InSight

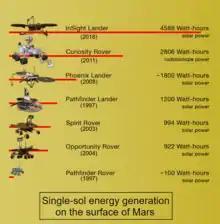
Comparison of single-sol energy generated by various probes on Mars (30 November 2018)

The mission was designed determine if there is any seismic activity, measure the rate of heat flow from the interior, estimate the size of Mars's core and establish whether the core is liquid or solid. This data would be the first of its kind for Mars. It was also expected that frequent meteor airbursts (10–200 detectable events per year for "InSight") would provide additional seismo-acoustic signals to probe the interior of Mars. The mission's secondary objective was to conduct an in-depth study of geophysics, tectonic activity and the effect of meteorite impacts on Mars, which could provide knowledge about such processes on Earth. Measurements of crust thickness, mantle viscosity, core radius and density, and seismic activity should result in a three- to tenfold increase in accuracy compared to current data. This was the first time a robotic lander dug this deep into the Martian crust.